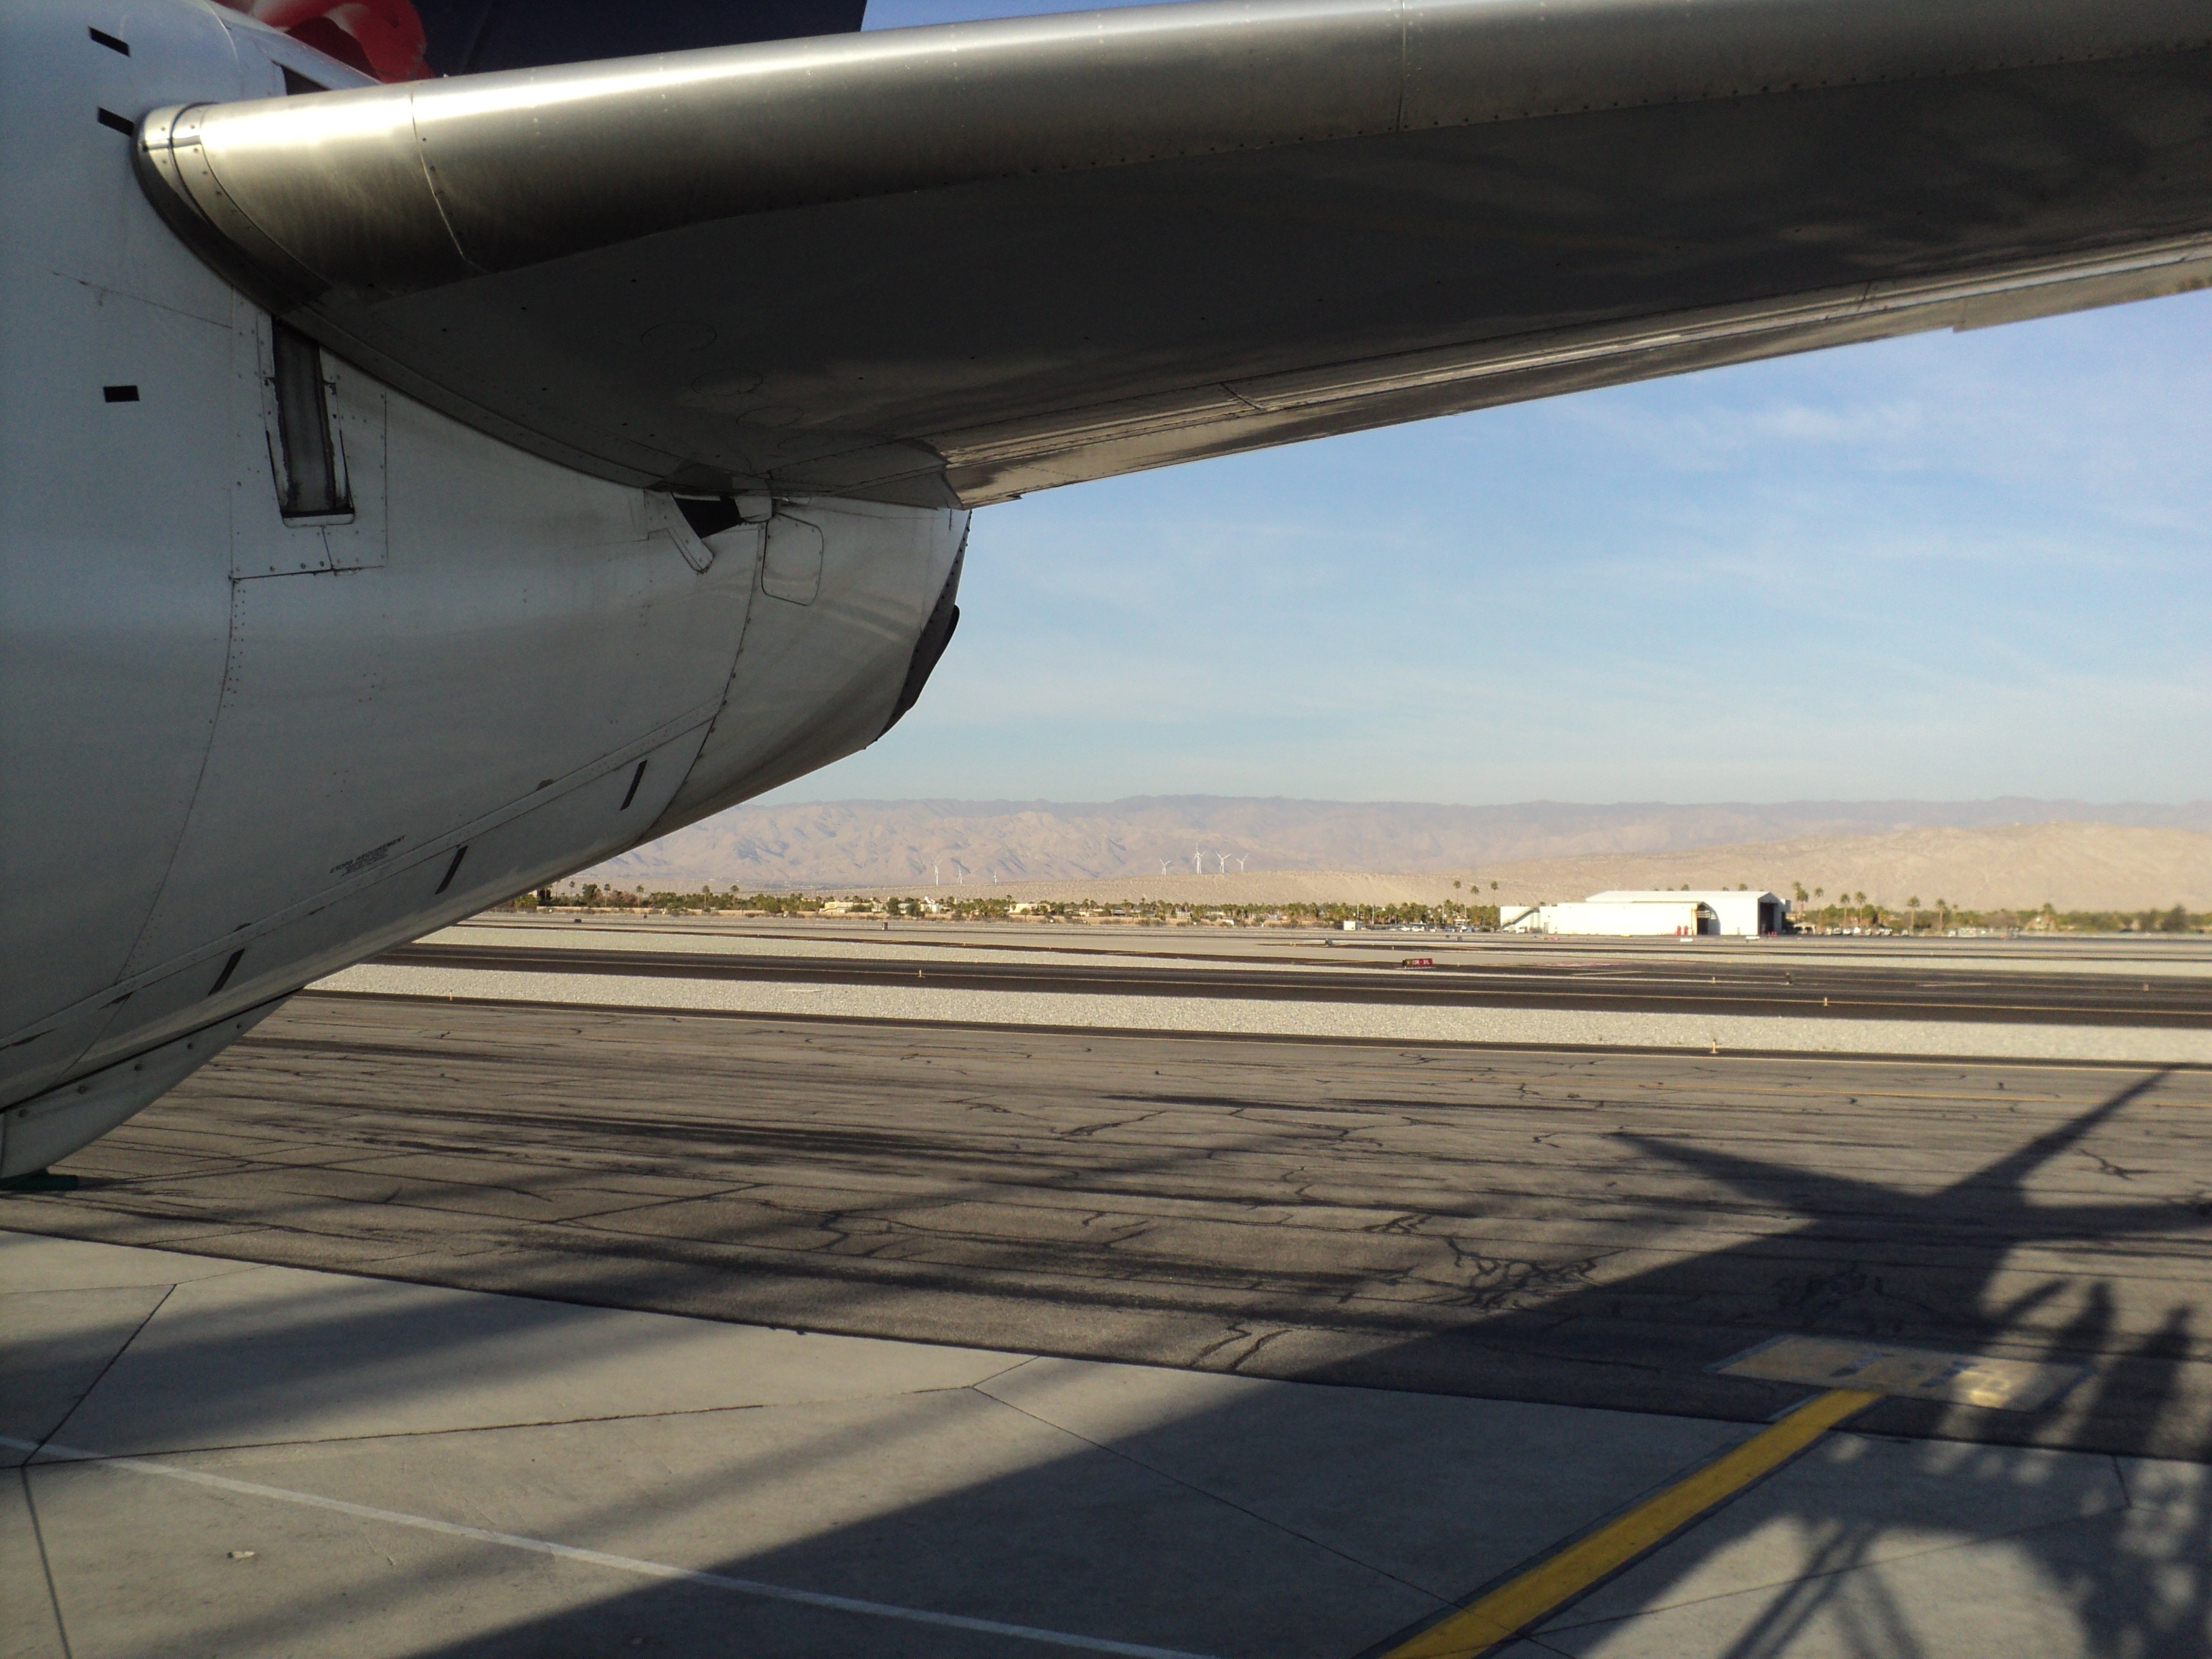
wing, airport, vacation, travel, airplane, plane, aircraft, transportation, vehicle, airline, aviation, flight, trip, infrastructure, airliner, air force, jet aircraft, palm springs, atmosphere of earth, narrow body aircraft, aircraft engine